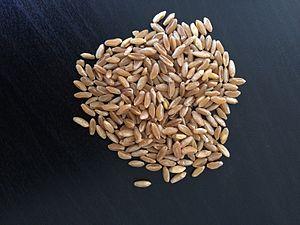
Le blé 'Russello', appelé aussi 'Rossello', 'Ruscio', ou 'Russieddru', est l'un des 32 cultivars de blé dur faisant partie du groupe des tétraploïdes à 28 chromosomes.
De forme ovale, le grain de blé a une couleur variant du roux au blanc. Sur le plan botanique, le grain de blé n'est pas une graine, mais un fruit particulier, un caryopse.